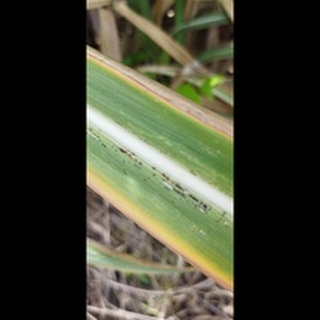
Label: sugarcane_rust